Court of Tax Appeals

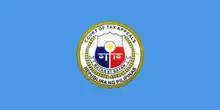
Flag of the Court of Tax Appeals

The Court of Tax Appeals was originally created by virtue of Republic Act No. 1125 which was enacted on June 16, 1954, composed of three (3) Judges with Mariano B. Nable as the first Presiding Judge. With the passage of Republic Act Number 9282 (R.A. 9282) on April 23, 2004, the CTA became an appellate Court, equal in rank to the Court of Appeals. Under Section 1 of the new law, the Court is headed by a Presiding Justice and assisted by five (5) Associate Justices. They shall have the same qualifications, rank, category, salary, emoluments and other privileges, be subject to the same inhibitions and disqualifications and enjoy the same retirement and other benefits as those provided for under existing laws for the Presiding Justice and Associate Justices of the Court of Appeals. A decision of a division of the CTA may be appealed to the CTA en banc, and the latter's decision may further be appealed by verified petition for certiorari to the Supreme Court.